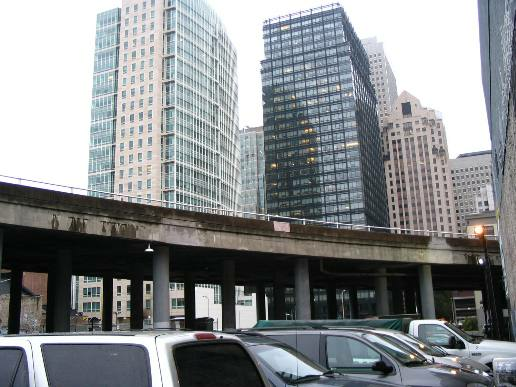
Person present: No